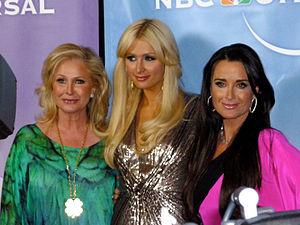
Paris Hilton, née le 17 février 1981 à New York, est une femme d'affaires, personnalité médiatique, mannequin, chanteuse, actrice et disc jockey américaine, considérée comme une jet setteuse. C'est l’une des arrières-petites-filles de Conrad Hilton, fondateur de la chaîne des hôtels Hilton. Sa participation à l'émission The Simple Life la propulse vers une notoriété publique dès 2003 ; l'année suivante, elle fait parler d'elle à la suite de la sortie d'une sex tape, filmant ses ébats avec Rick Salomon, intitulée 1 Night in Paris.